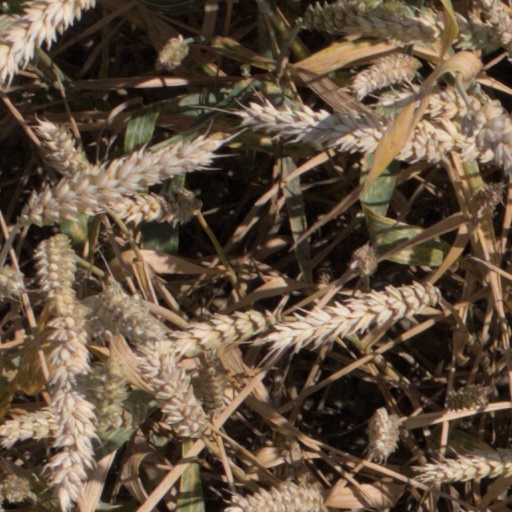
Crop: wheat